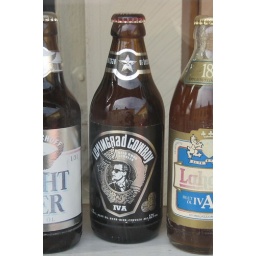
in beer, in the window of Wanha Lyhty &amp;amp; Kellari beer house